Answer in natural language. Considering the relative positions, is colorful landscape painting above or below sixdrawer dresser in gray? Choose between the following options: above or below
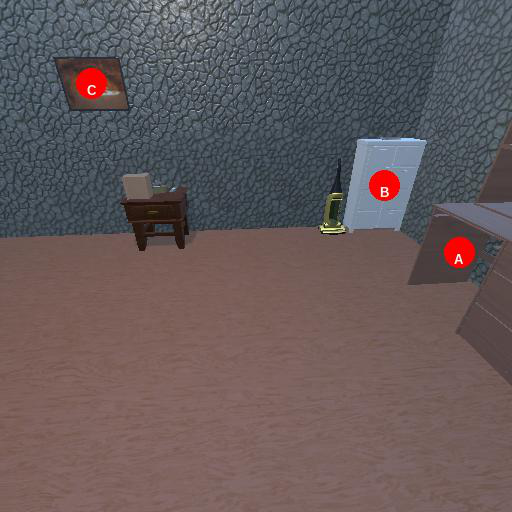
<answer>below</answer>